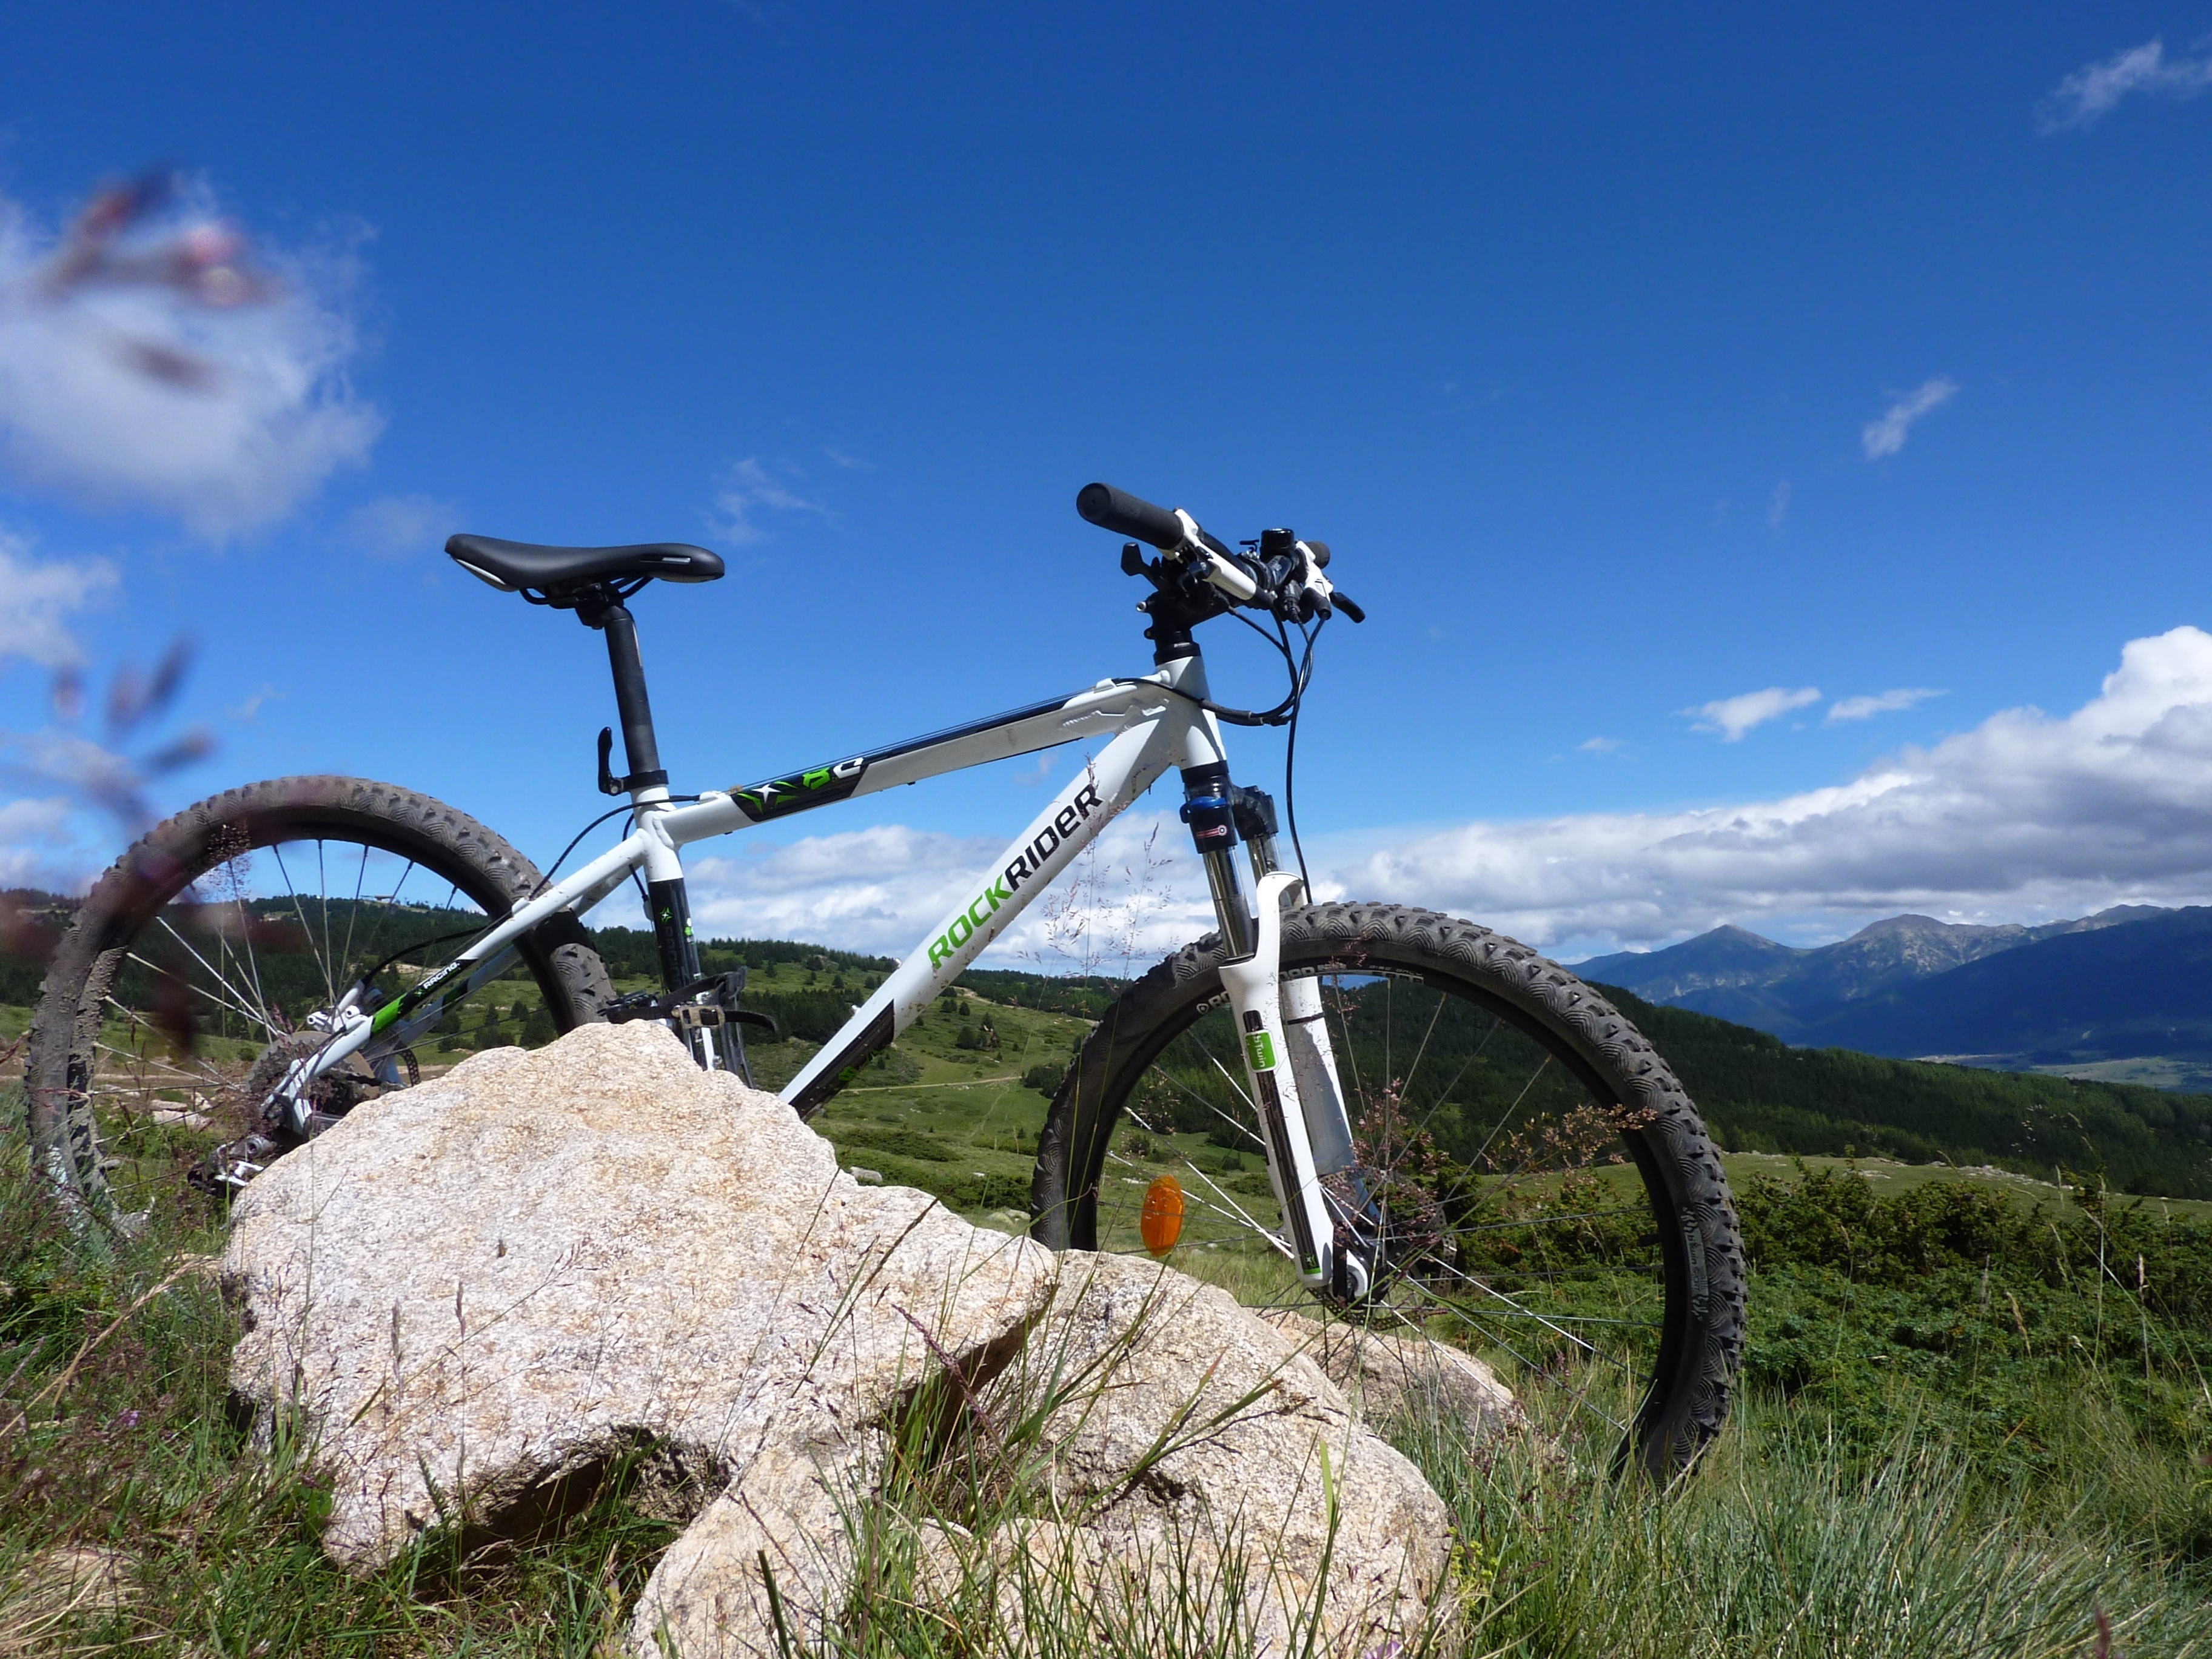
mountain, bicycle, mountain range, vehicle, soil, extreme sport, sports equipment, mountain bike, cycling, sports, pyrenees, freeride, mountain biking, land vehicle, cycle sport, downhill mountain biking